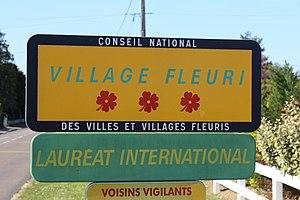
Panneaux Village fleuri avec trois fleurs et du lauréat international à Viriat.
Viriat est une commune française située dans le département de l'Ain, en région Auvergne-Rhône-Alpes.